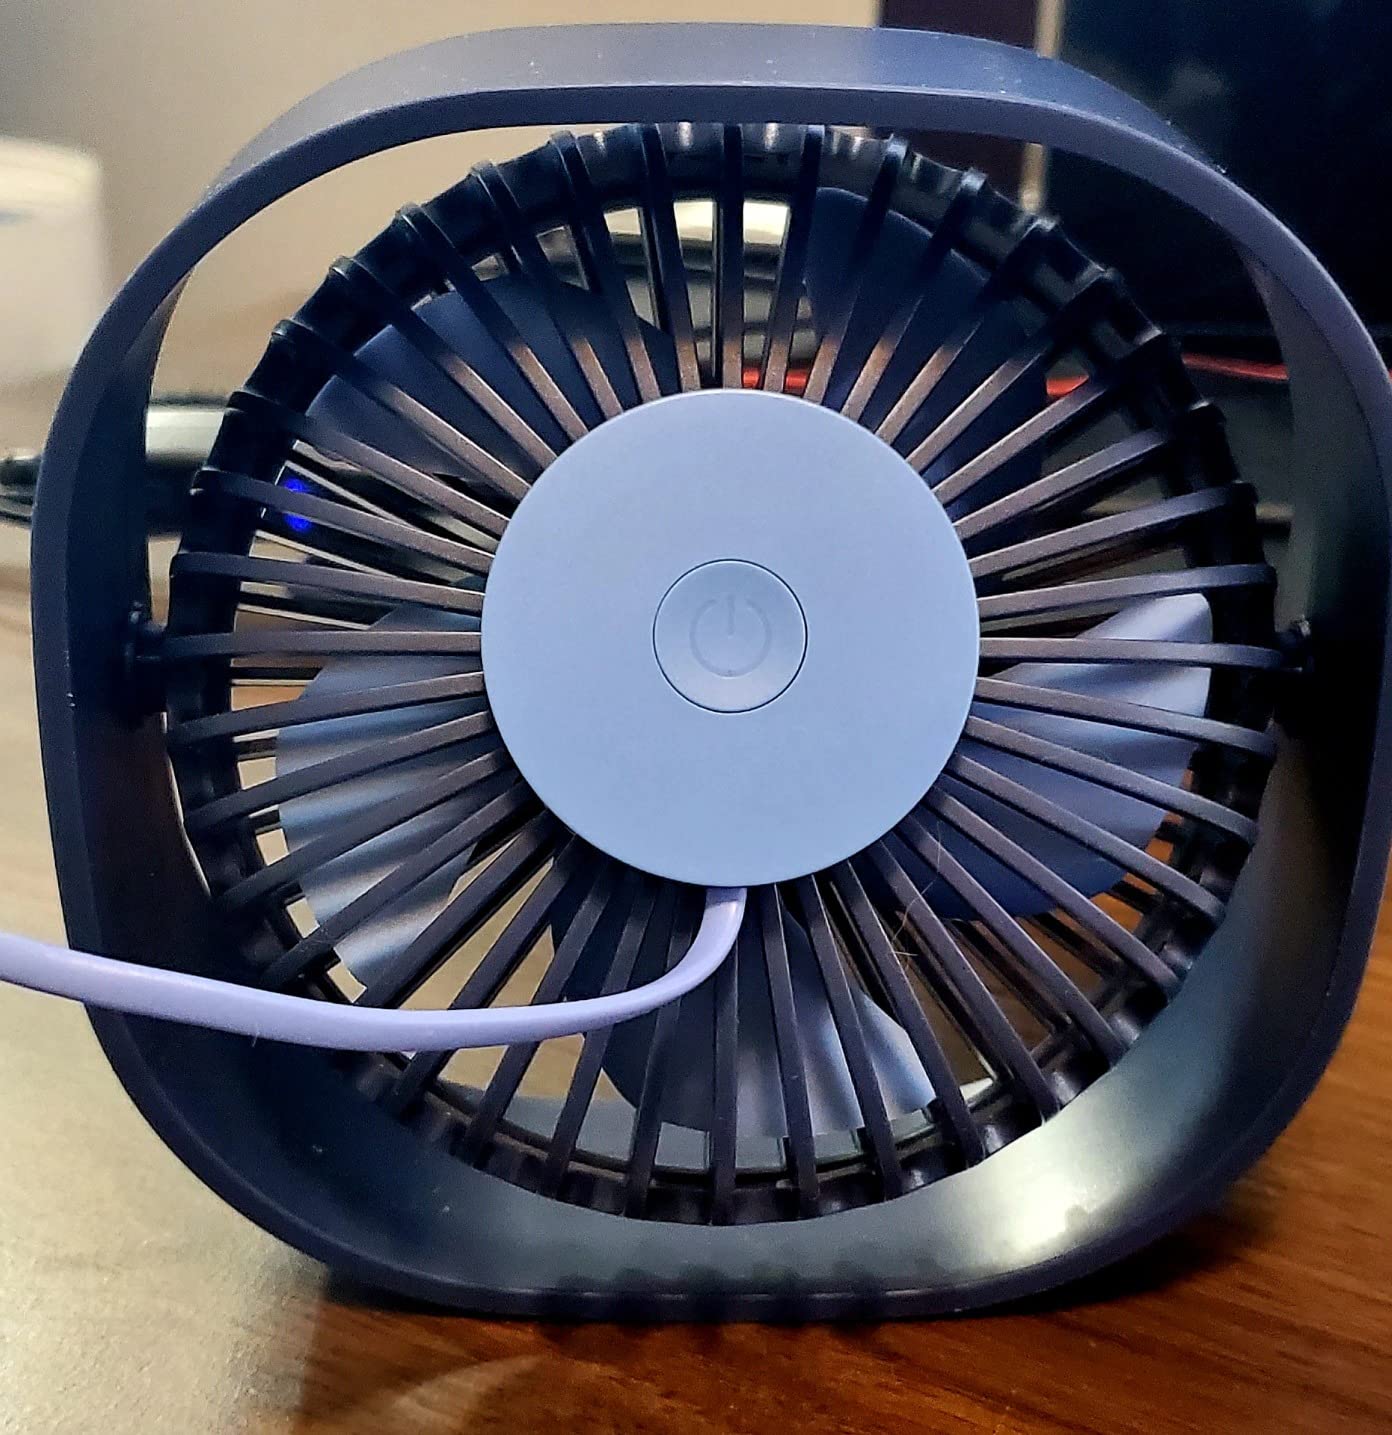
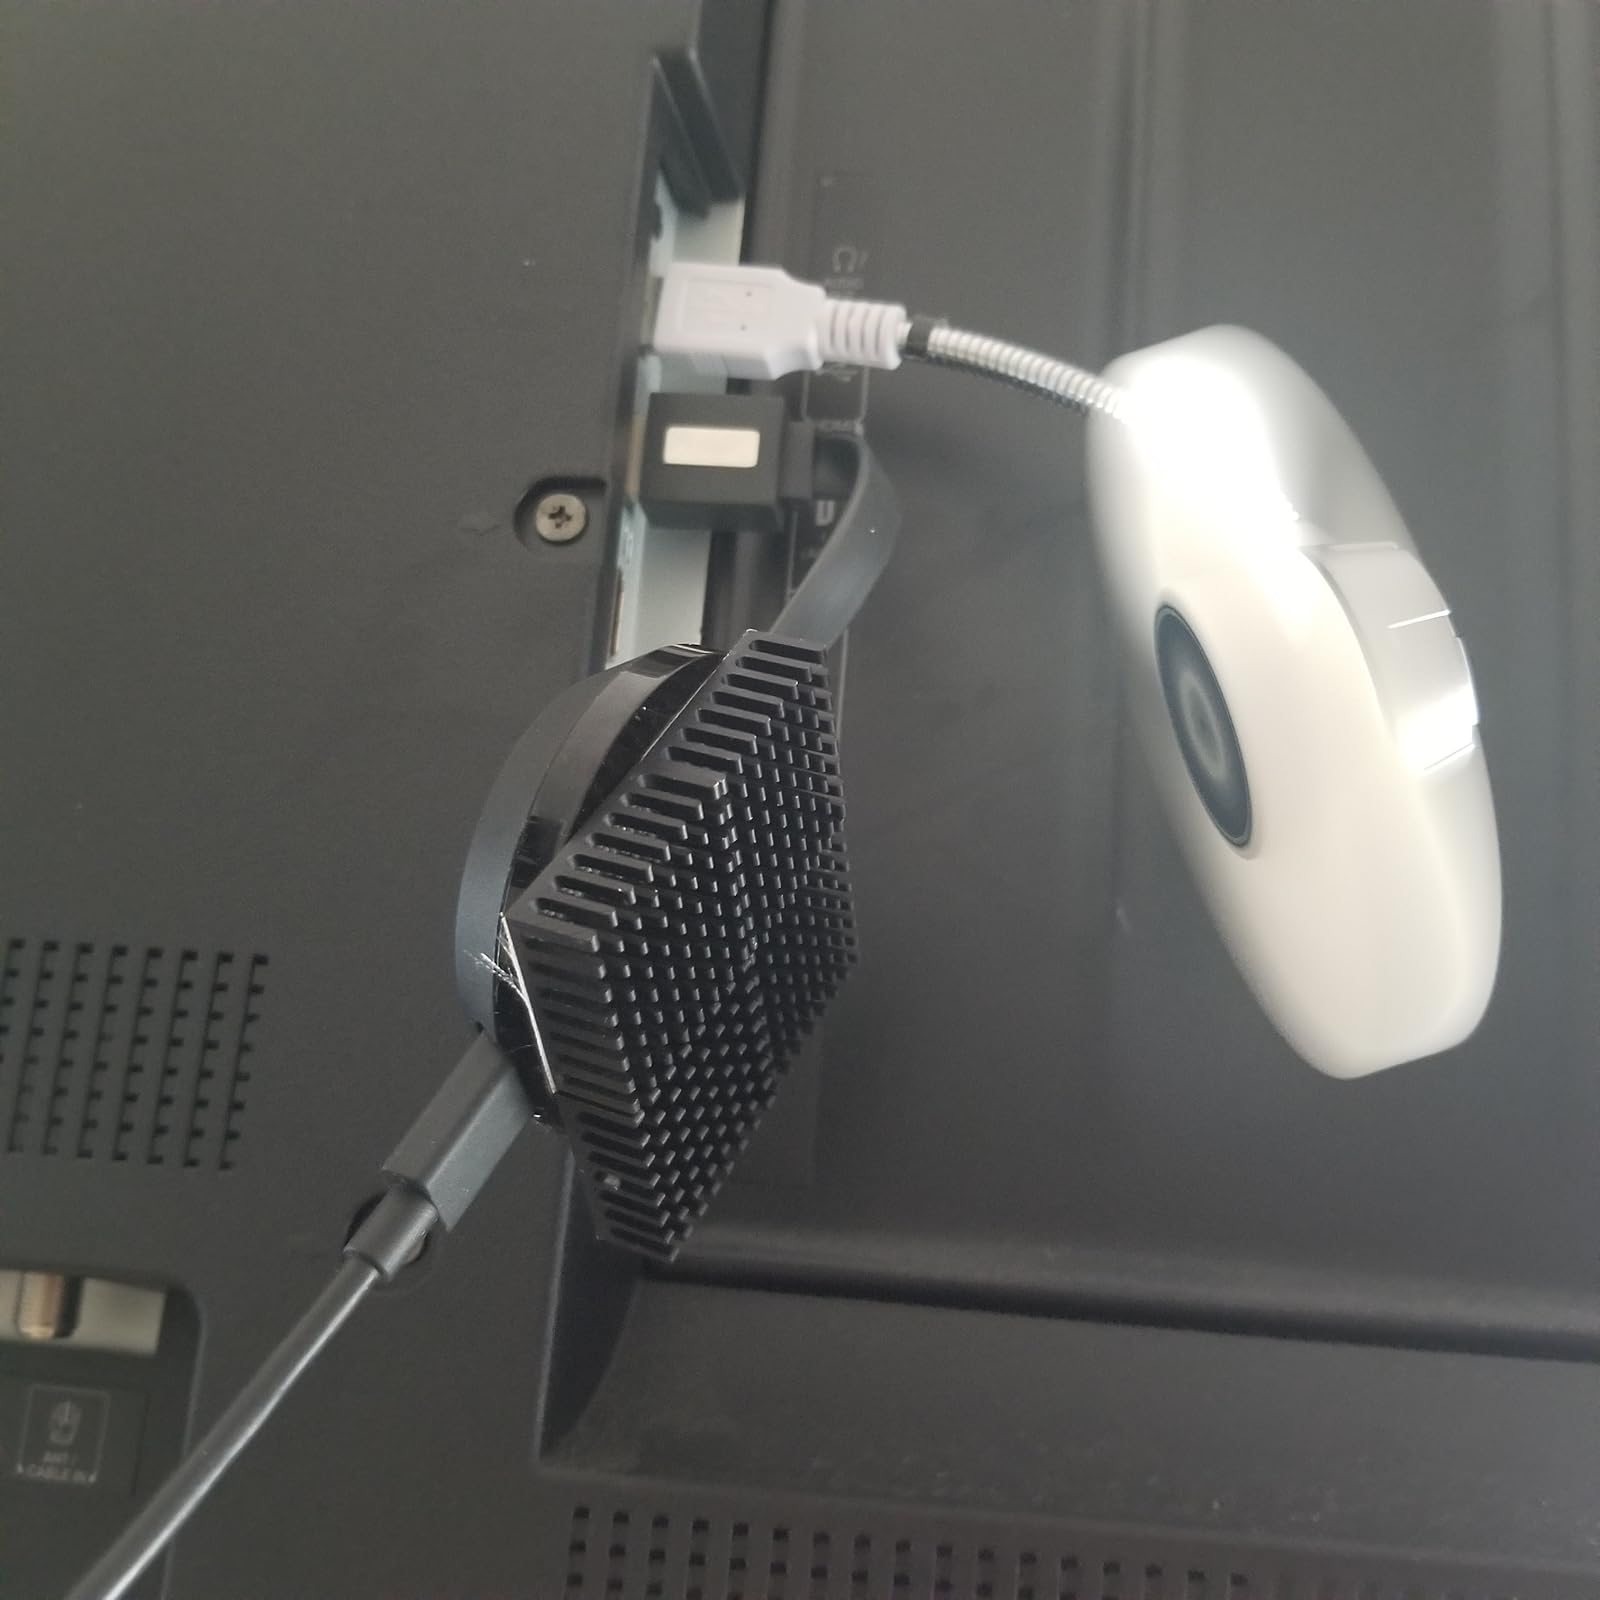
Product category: fan
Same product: no